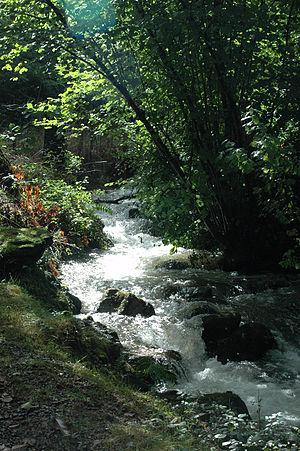
Itxassou, le ruisseau du Laxia, affluent de la Nive
Itxassou en français ou Itsasu en basque est une commune française située dans le département des Pyrénées-Atlantiques, en région Nouvelle-Aquitaine.